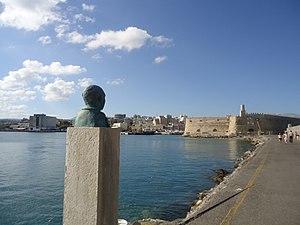
Nicolas Kitsikis-Statue sur le port d'Herakleion, CrèteΕλληνικά: Αγαλμα του Νίκου Κιτσίκη στο λιμάνι του Ηρακλείου, Κρήτη
Nicolas Kitsikis, né à Nafplio, Grèce, le 14 août 1887, mort à Athènes le 26 juillet 1978.